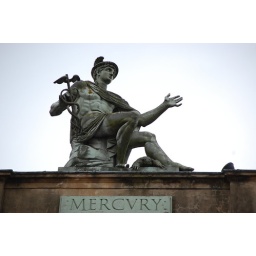
On teh roof of the Italian Centre in on John street Glasgow